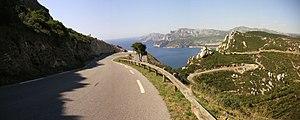
Cassis est une commune du département des Bouches-du-Rhône et de la région administrative Provence-Alpes-Côte d'Azur. Elle est caractérisée par les falaises présentes sur son territoire et par les vins de Cassis produits dans la région. Le tourisme joue un rôle important dans l'économie de cette commune.